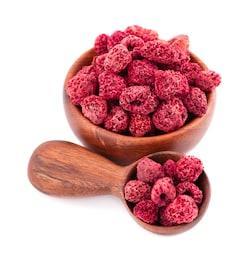
Label: raspberry